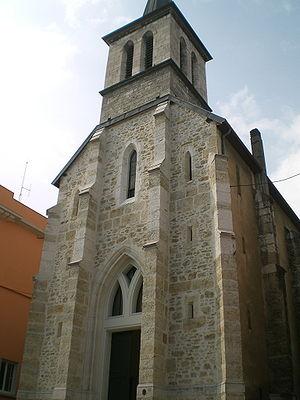
eglise notre dame de l'assomption à bellegarde-sur-Valserine